Progress M-09M

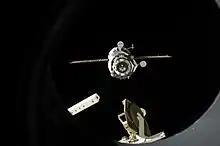
Progress M-09M departs the ISS on 22 April 2011.

Progress M-09M was undocked from the Pirs module at 11:41 UTC on 22 April 2011. After departing the space station, the spacecraft was used for Radar-Progress scientific experiment to investigate a reflection feature of the plasma generated by operations of the Progress propulsion. Upon the completion of this experiment the spacecraft was deorbited, and reentered over the "spacecraft cemetery" in the South Pacific Ocean. The deorbit manoeuvre was performed on 26 April 2011, with debris falling into the ocean at 13:23 UTC.